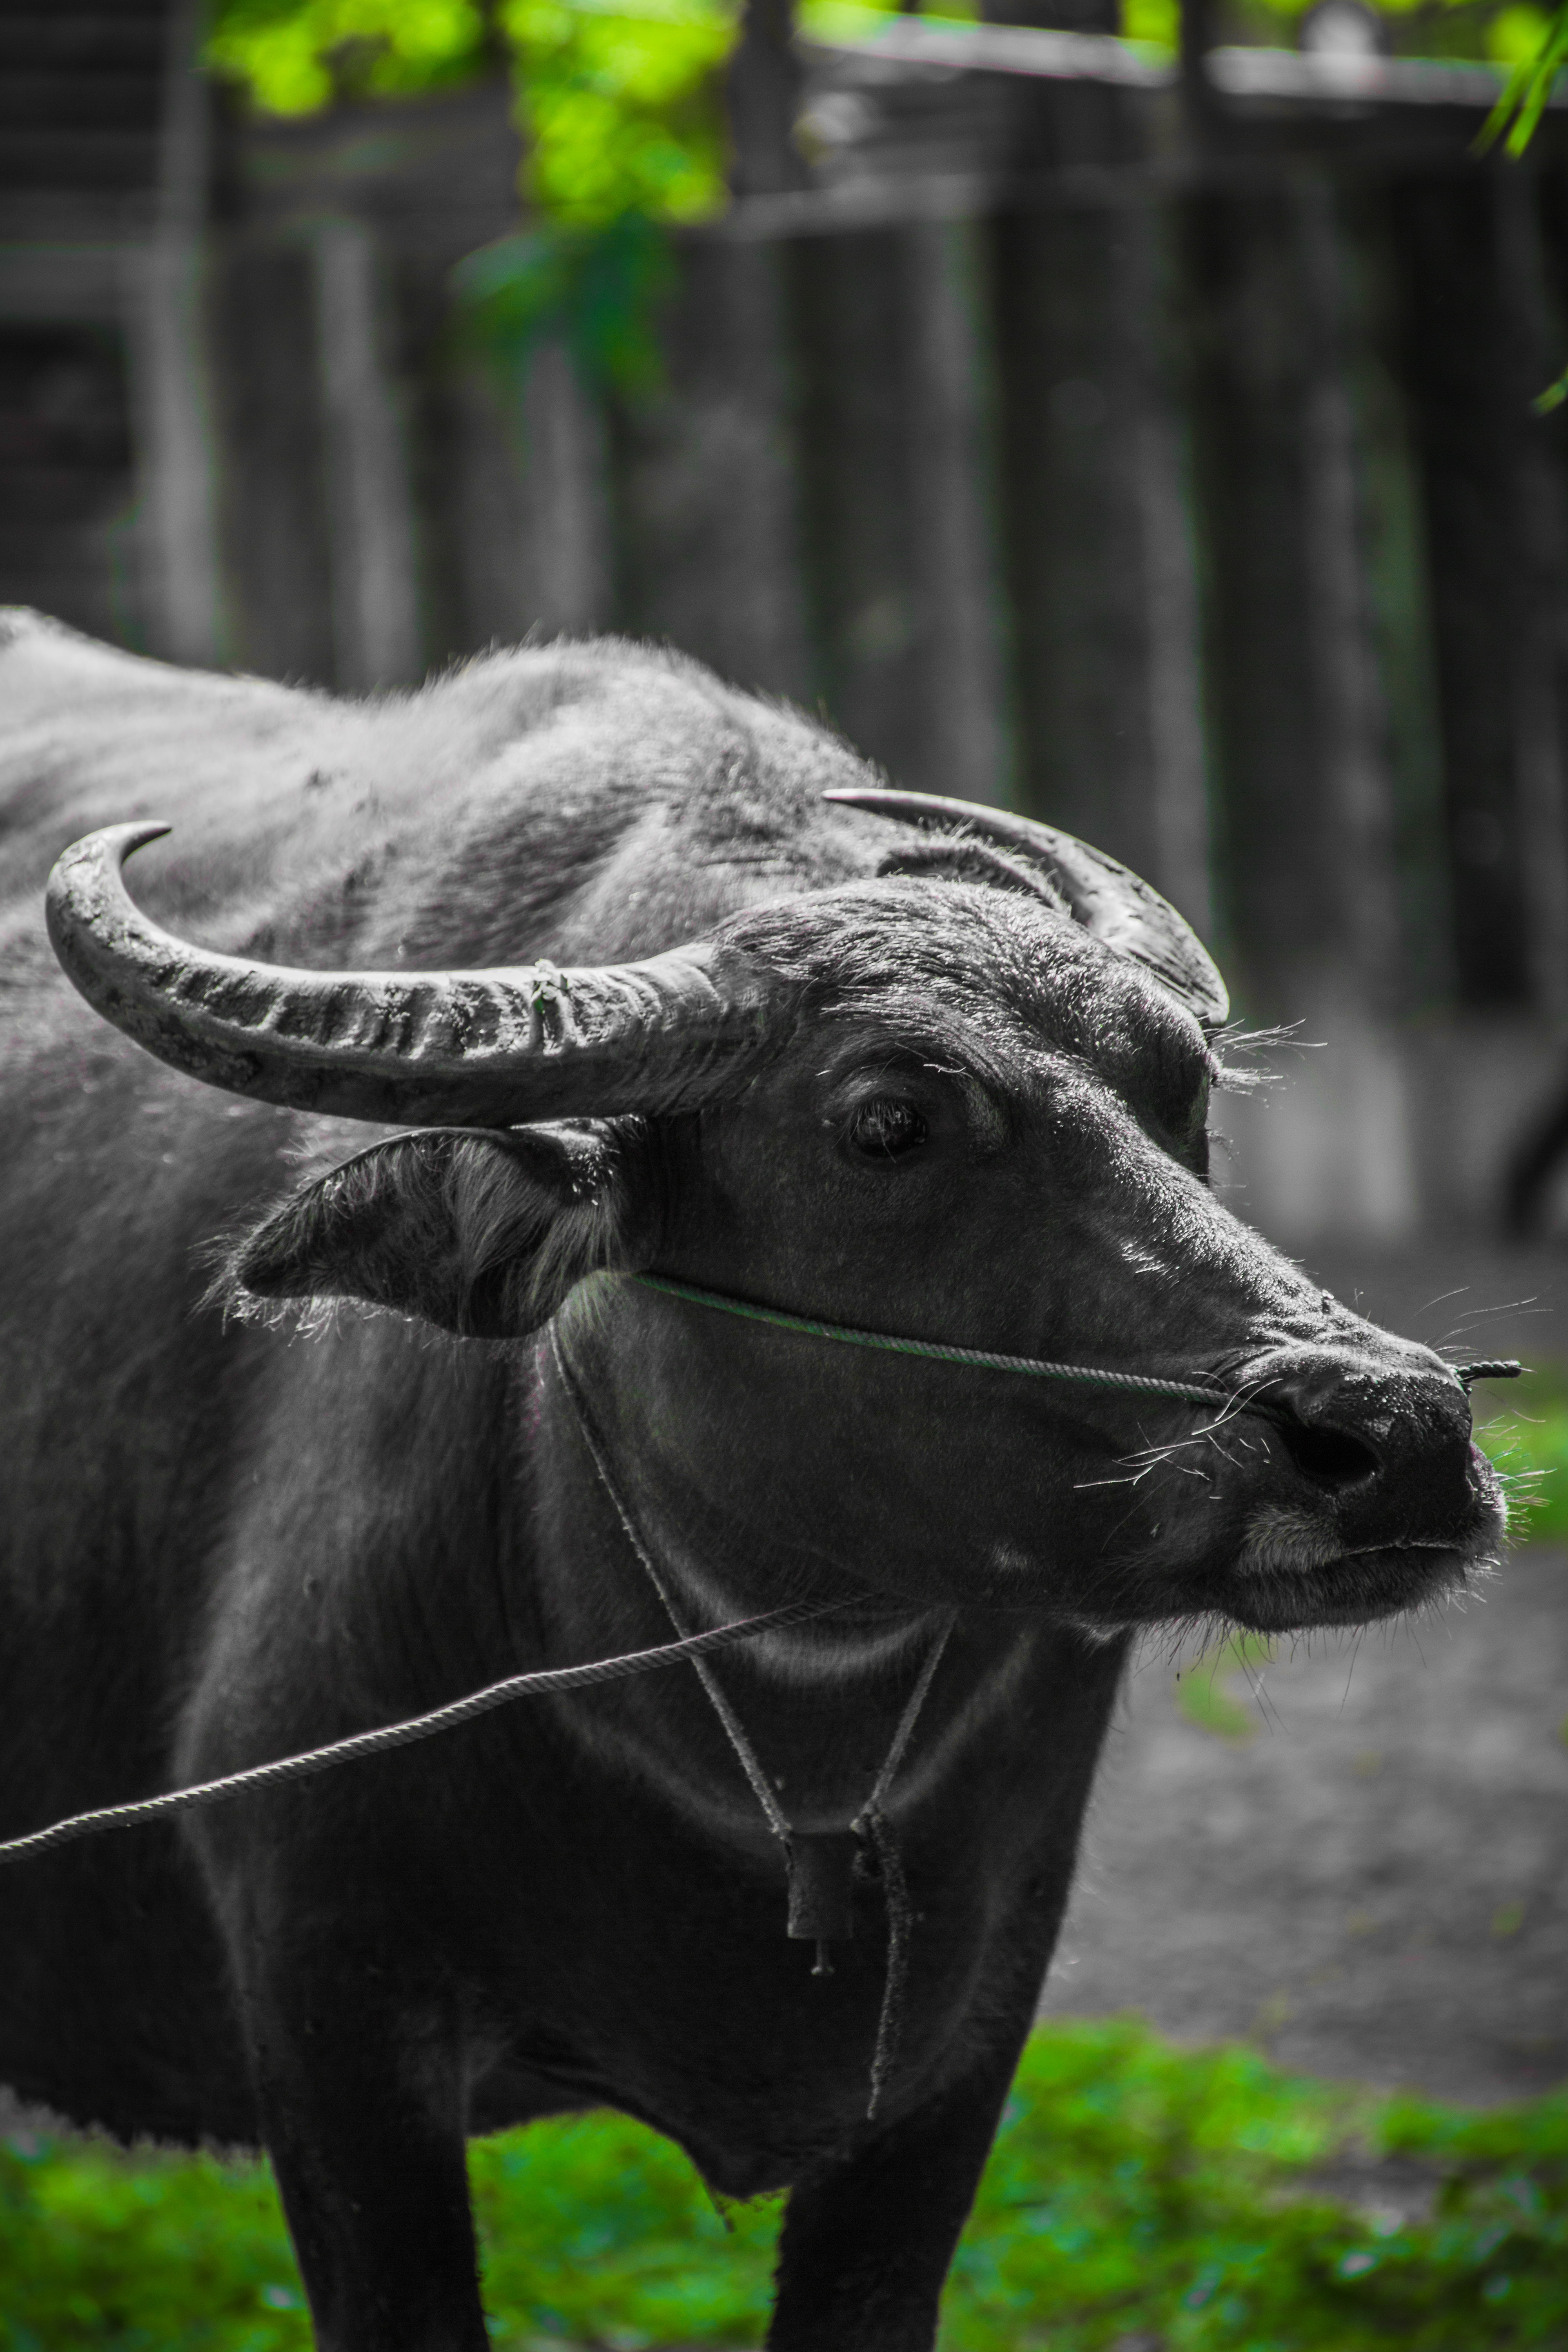
countryside, livestock, mammal, black, monochrome, thailand, bull, animals, vertebrate, buffalo, water buffalo, in the country, cattle like mammal